Toma T. Socolescu

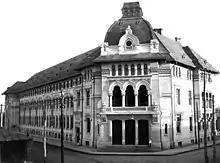
"Palace of the Commercial Schools", circa 1938.

There is a technical industrial high school in named after his father, the , and a technical college of architecture and public works in Bucharest named after his uncle, the . There is also a street in still bearing his father’s name (").